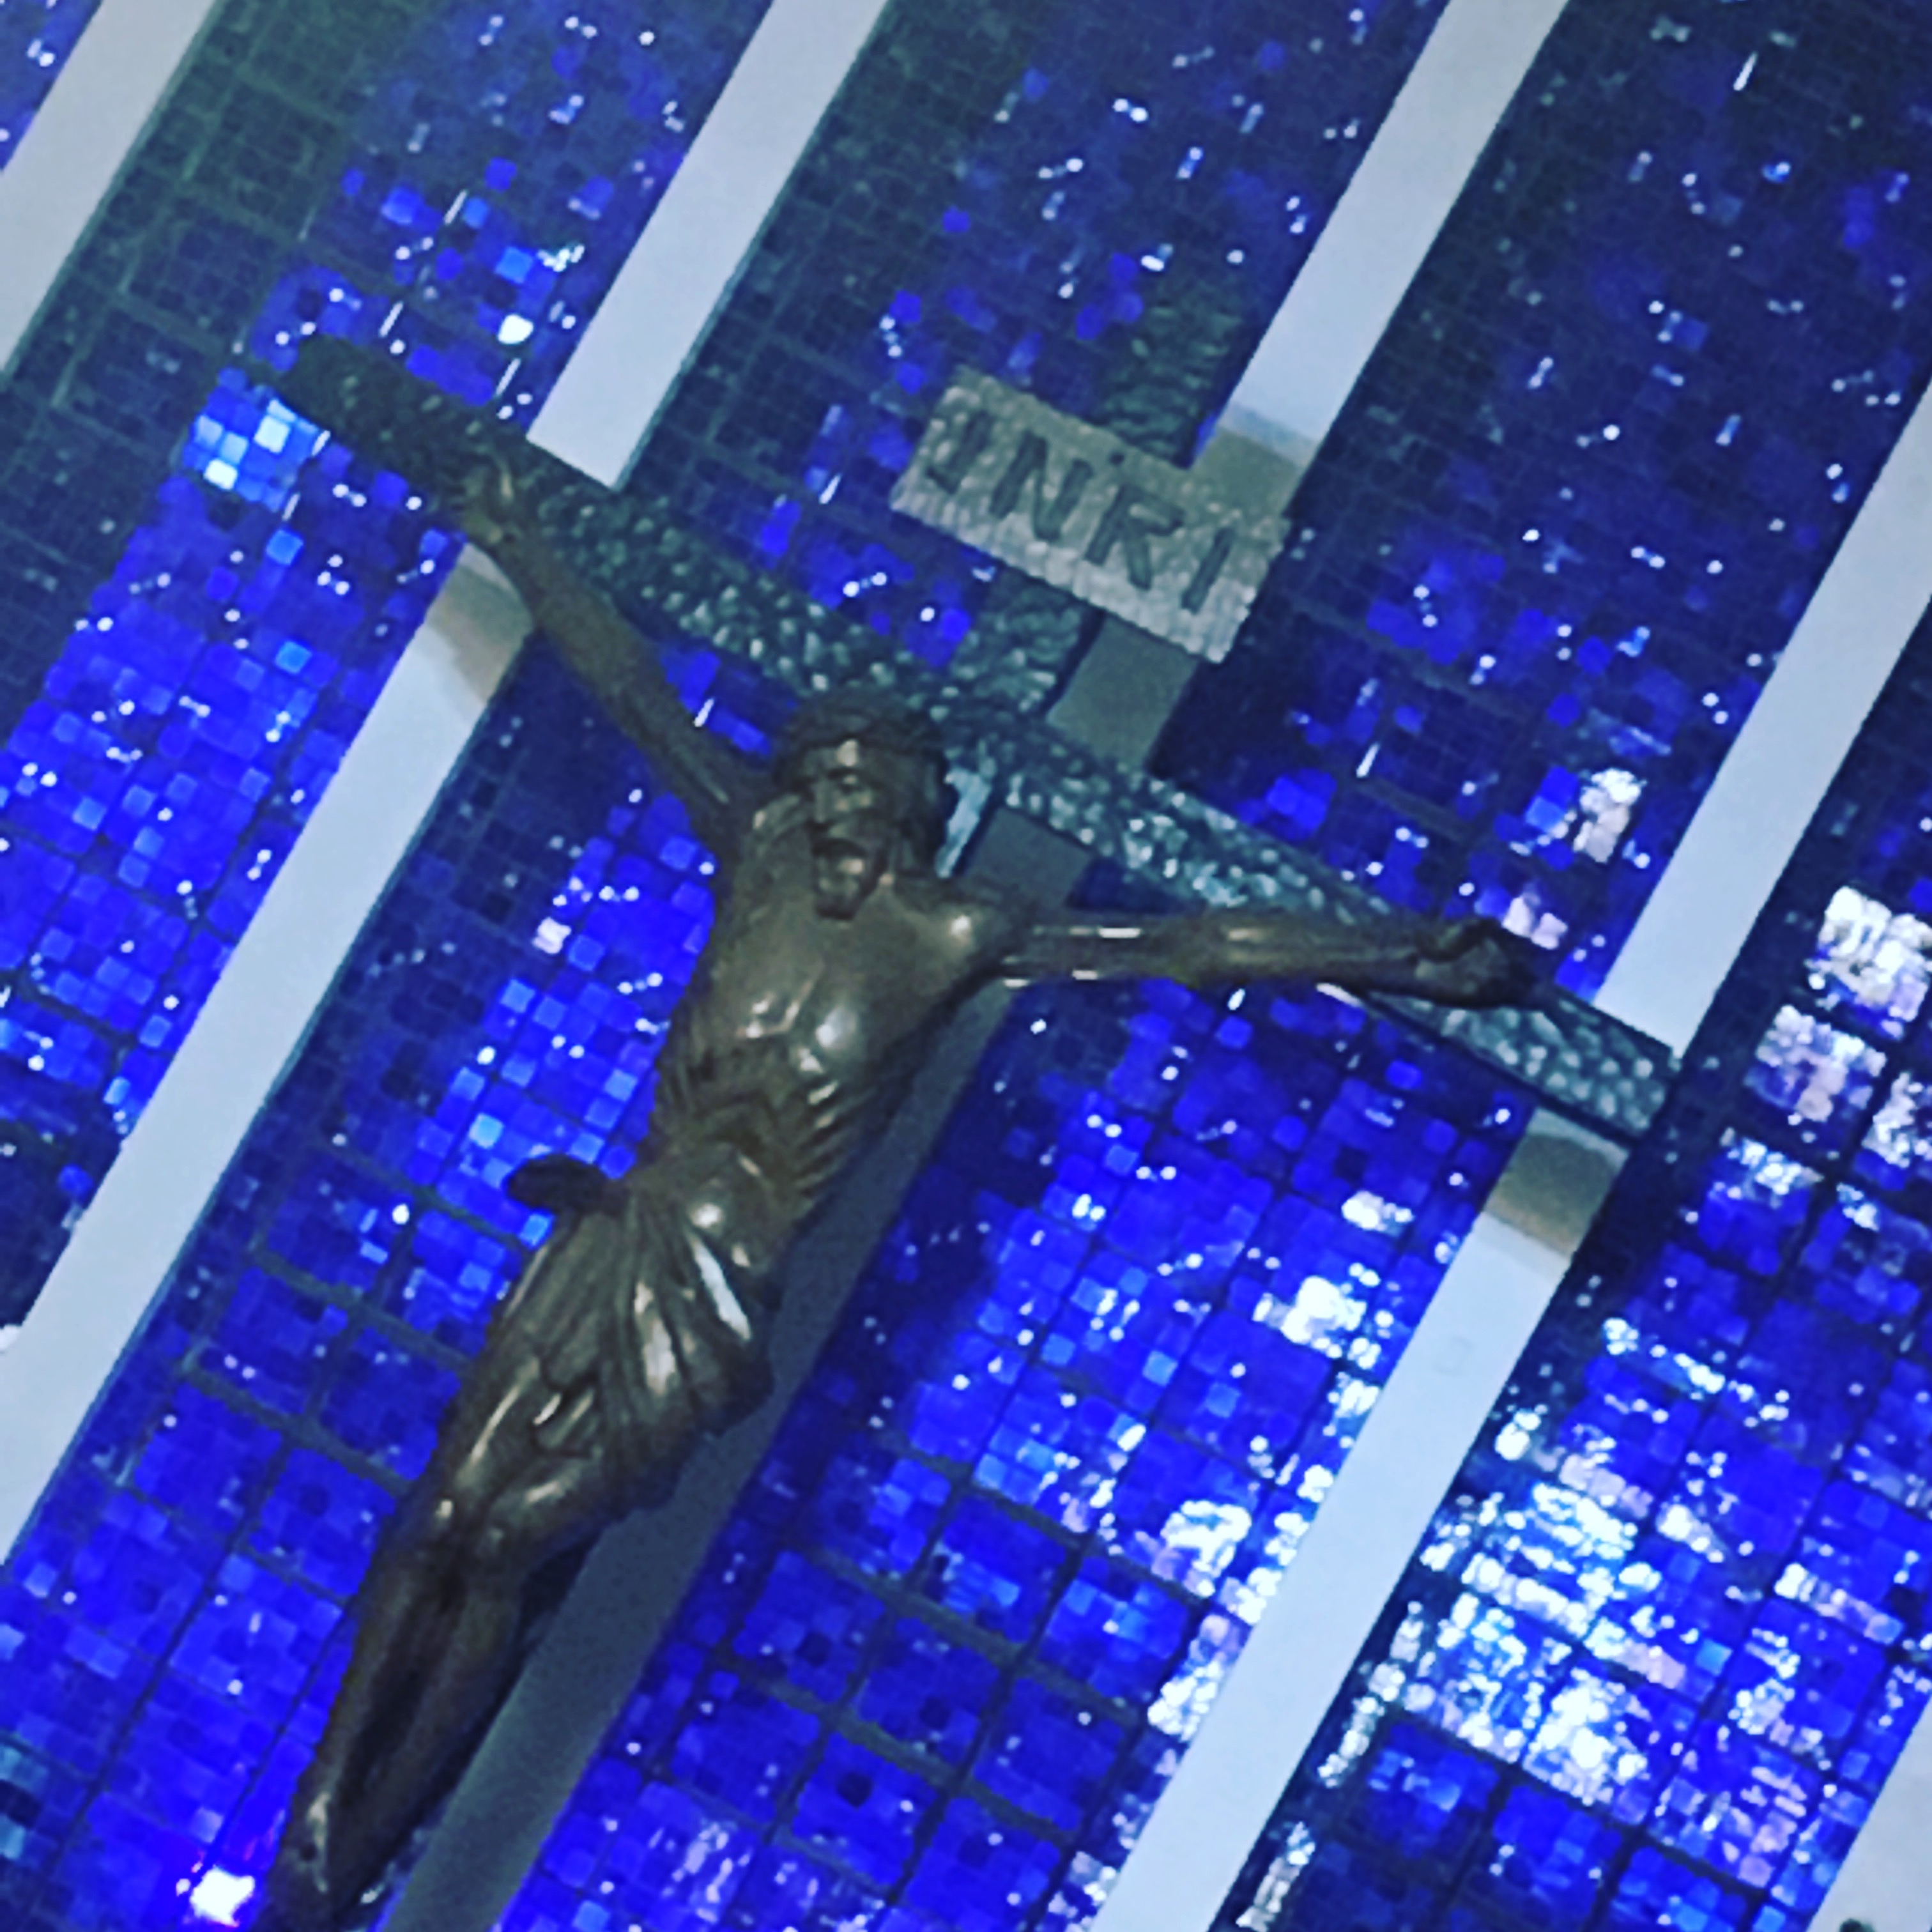
sanctuary, blue, light, structure, technology, space, electric blue